Falck (emergency services company)

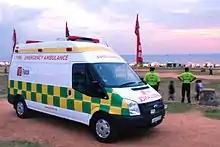
Falck Ambulance in Colombo Sri Lanka

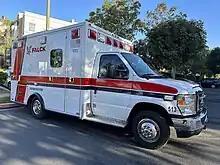
Typical Falck USA basic life support ambulance stationed in Orange County, CA

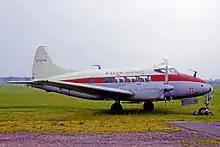
Falck De Havilland Dove light airliner wearing their titles and symbol in 1965

Falck A/S provides health, safety, roadside assistance and other services to corporate customers and private households in Denmark, Norway, Sweden, Poland and Estonia. Its international operation also includes activities in countries like Belgium, Brazil, Finland, Germany (States of Brandenburg, Hamburg, Lower Saxony, North Rhine-Westphalia and Saxony), Lithuania, Malaysia, the Netherlands, Poland, Slovakia, Spain, Russia, Sri Lanka, Trinidad and Tobago, the United Kingdom, the United States, Uruguay and Panamá.